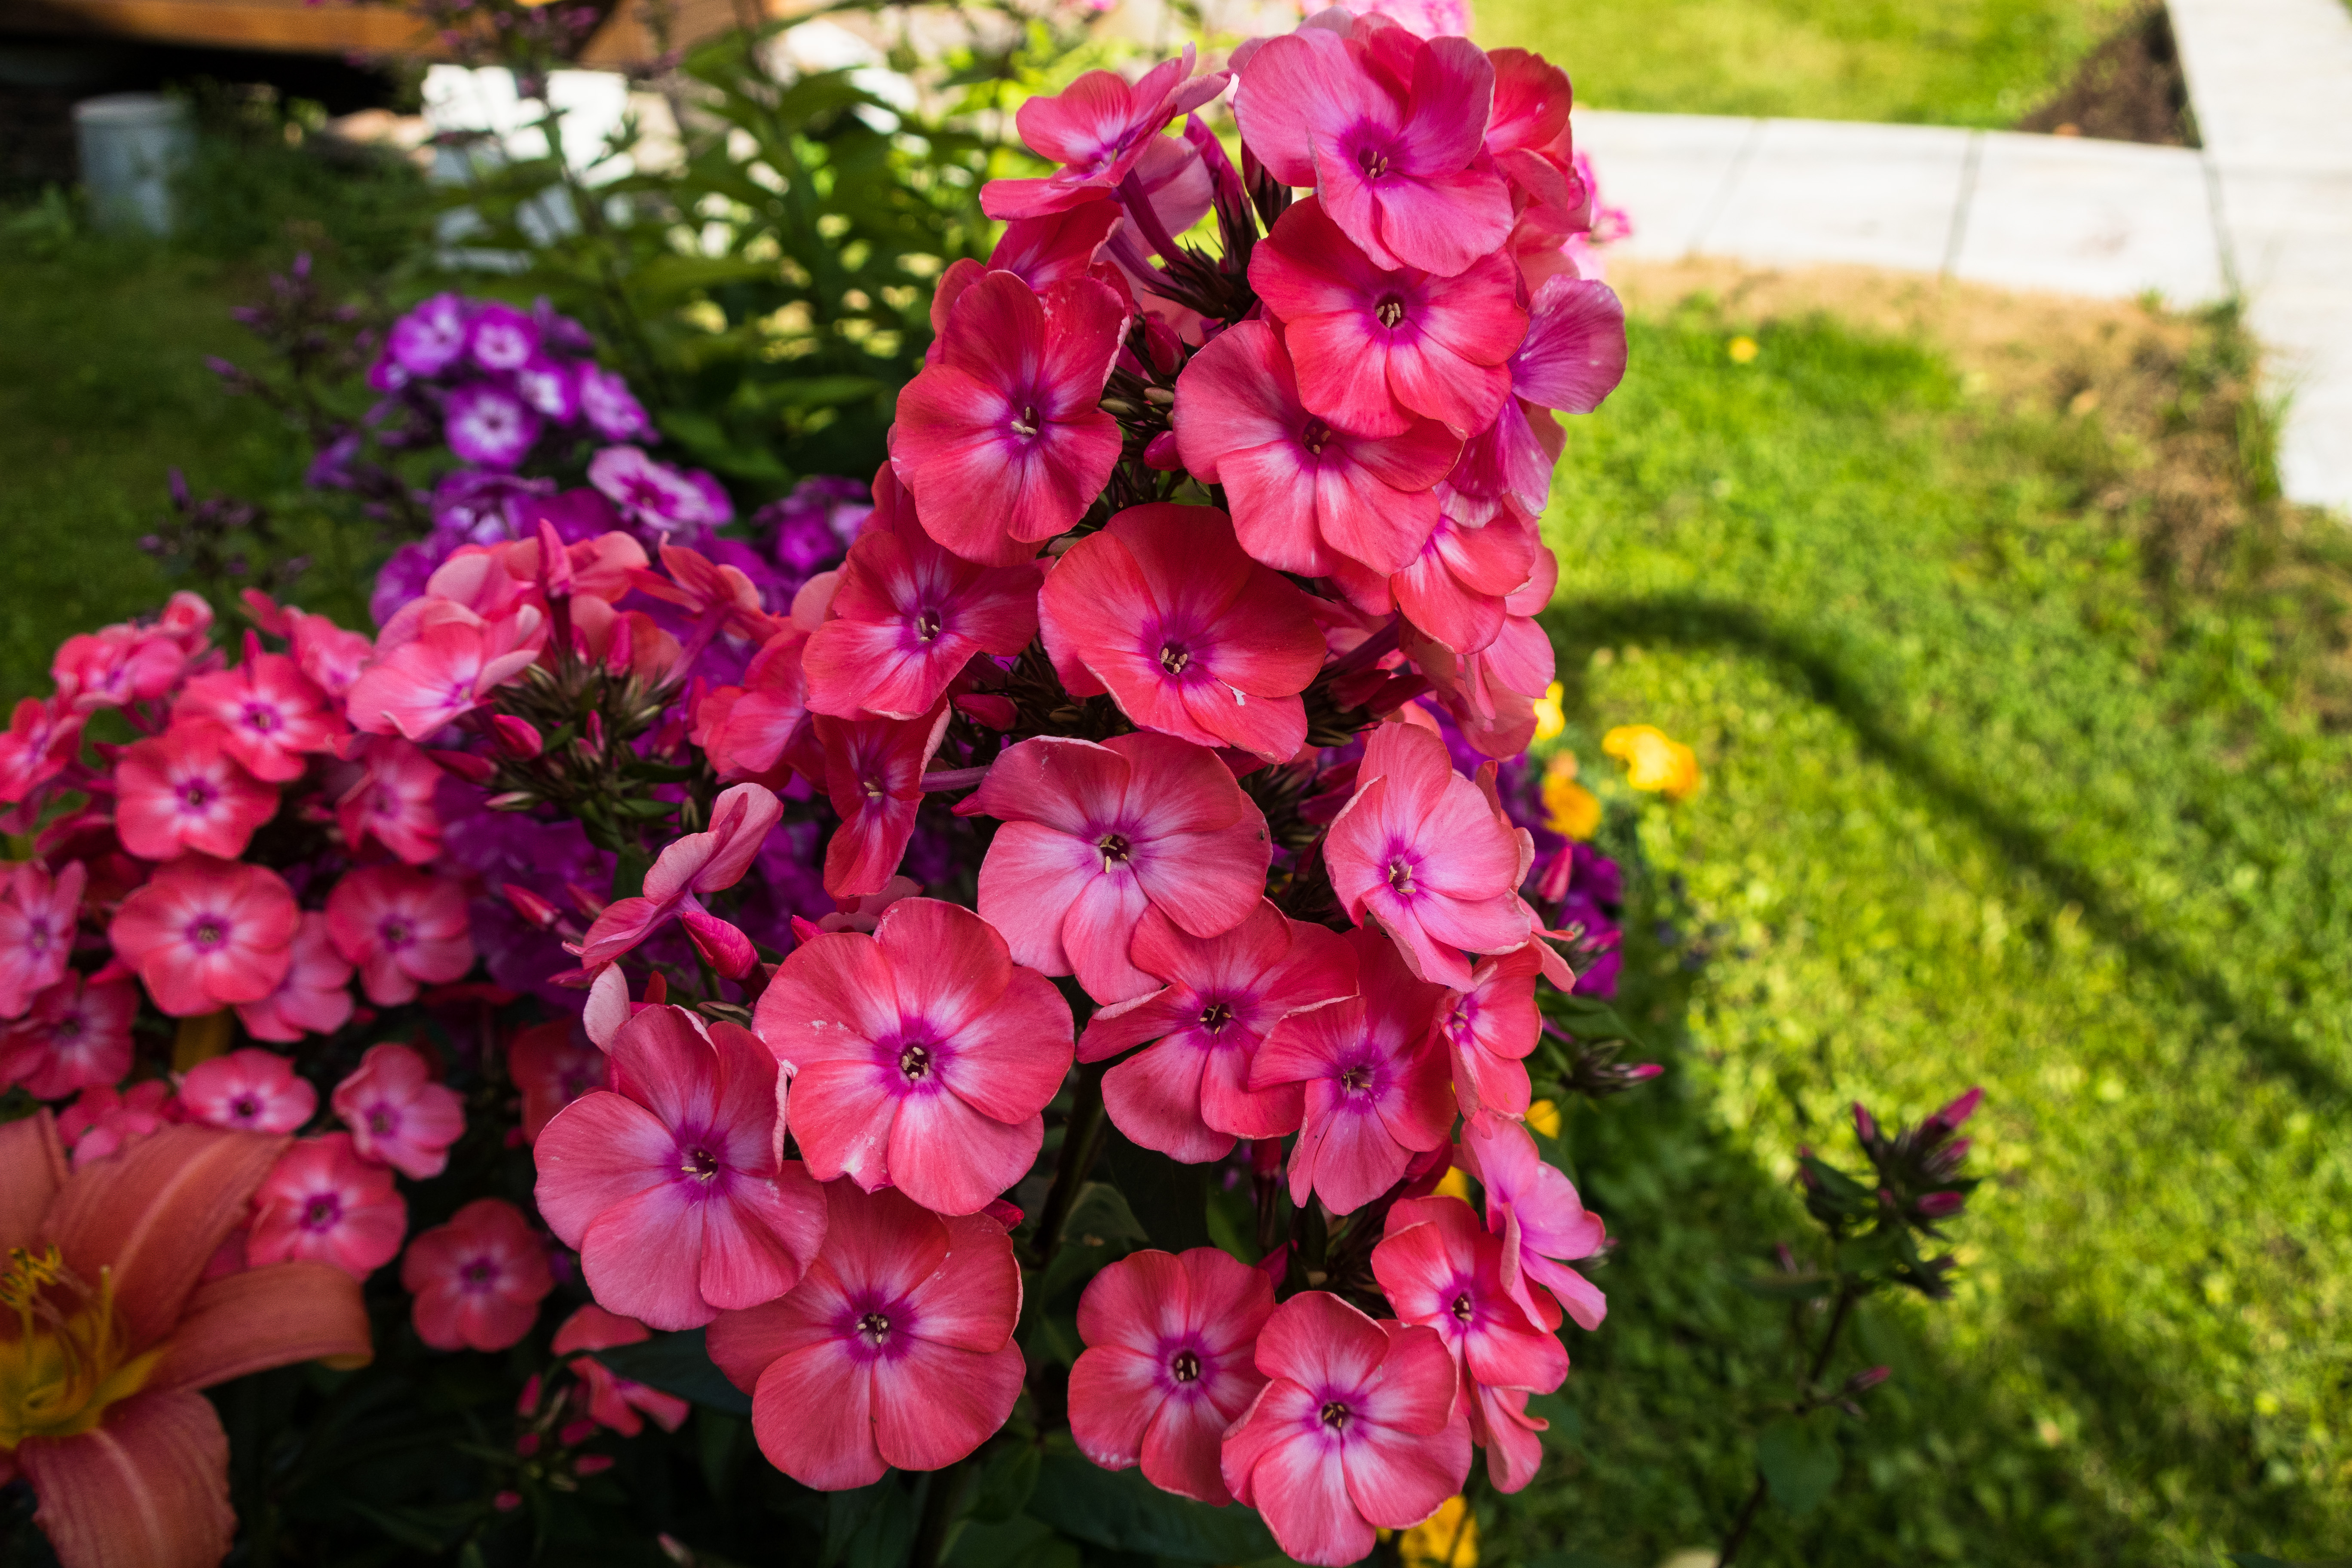
flowers, petals, nature, colorful, flower, flower garden, smell, living, happiness, summer, bloom, plants, garden, village, rural area, petal, plant, pink, magenta, flowering plant, groundcover, annual plant, spring, perennial plant, floristry, floral design, mustard and cabbage family, geraniales, garden phlox, impatiens, wallflower, geraniaceae, begonia, geranium, cornales, hydrangea